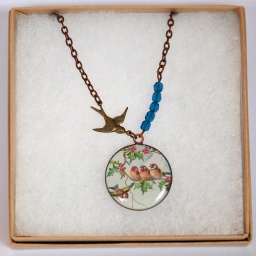
birdies, swallow and blue necklace in gift box